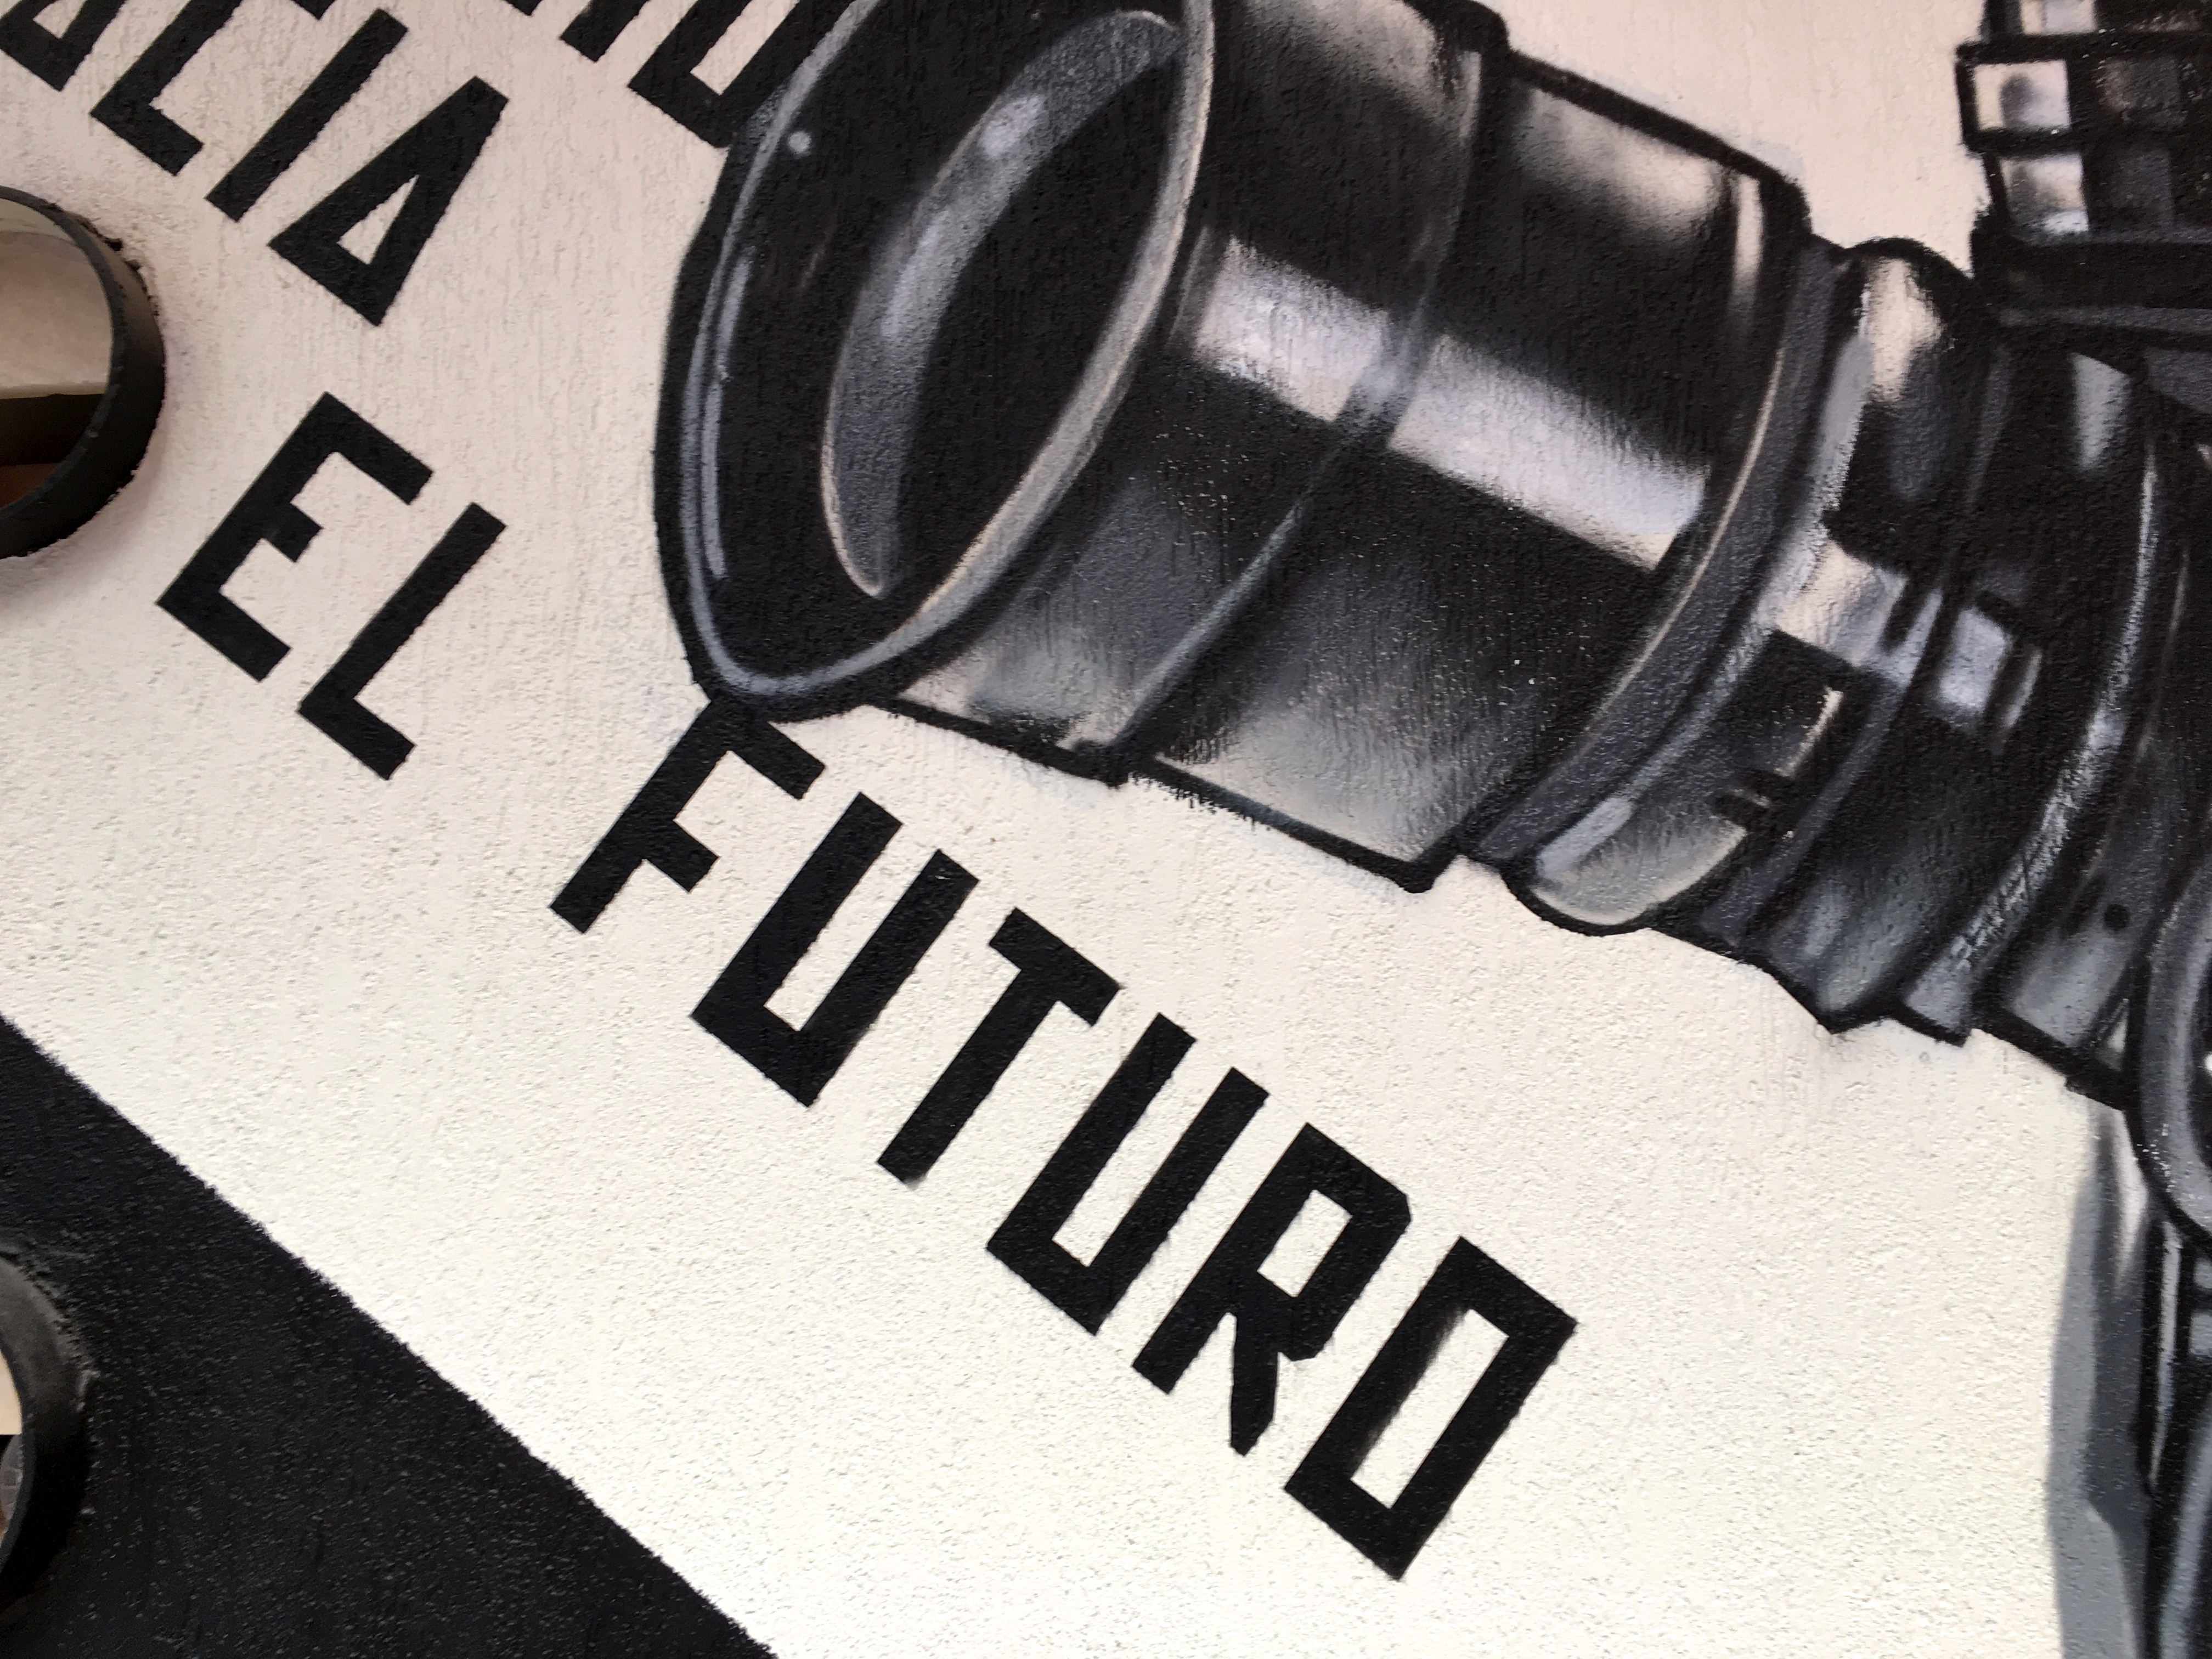
black, brand, font, future, automotive exterior